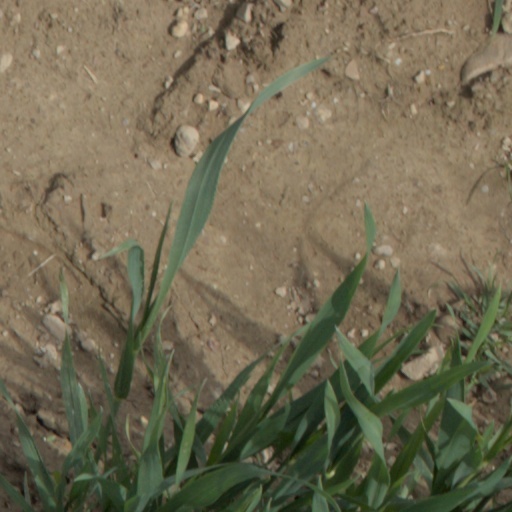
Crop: wheat